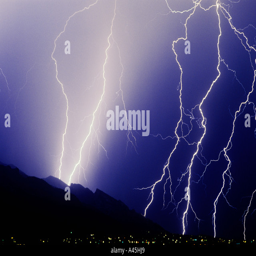
bolts of lightning strike against a blue sky over a mountain range and city lights